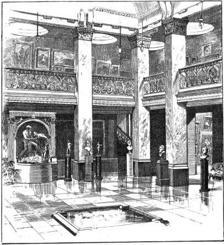
Building: New Gallery (London)
Country: United Kingdom
Year built: 1888
Building in London, England, originally an art gallery, then cinema, church, store Central Hall of the New Gallery, from the catalogue New Gallery Notes , Summer 1888. The New Gallery is a Crown Estate -owned Grade II Listed building at 121 Regent Street , London, which originally was an art gallery from 1888 to 1910, The New Gallery Restaurant from 1910 to 1913, The New Gallery Cinema from 1913 to 1953, and a Seventh-day Adventist Church from 1953 to 1992. After having been empty for more than ten years, the building was a Habitat furniture store from 2006 to 2011, and since September 2012 it is a flagship store for Burberry . The gallery period The  New Gallery was founded in 1888 by J. Comyns Carr and Charles Edward Hallé .  Carr and Hallé had been co-directors of Sir Coutts Lindsay 's Grosvenor Gallery , but resigned from that troubled gallery in 1887. The building was designed by Edward Robert Robson FSA , and constructed in little more than three months to ensure that it could open in the summer of 1888. The gallery was built on the site of an old fruit market. Existing cast-iron columns supporting the roof were encased with marble to give the impression of "massive marble shafts" topped with gilded Greek capitals . The architrave , frieze , and cornices above the columns were covered with platinum leaf. At the opening, the West and North Galleries on the ground floor were devoted to oil paintings, and the first floor balcony around the Central Hall displayed smaller works in oils, watercolours, etchings and drawings. Sculpture was displayed in the Central Hall itself. Artists and exhibitions The New Gallery continued the ideals of the Grosvenor, and was an important venue for Pre-Raphaelite and Aesthetic movement artists. Edward Burne-Jones , then at the height of his popularity, supported the new venture, serving on its Consulting Committee and lending three large oils for the opening, thus ensuring its financial success. Lawrence Alma-Tadema and William Holman Hunt also joined the Consulting Committee, and George Frederic Watts and Lord Leighton transferred their loyalty to the New Gallery. The private view of the first exhibition was held on Tuesday, 8 May 1888, and the exhibition opened to the public on Wednesday, 9 May, for three months. The private view was a great social success, with former Prime Minister William Ewart Gladstone among the early arrivals. In October and November 1888, the New Gallery hosted the first showcase of industrial and applied arts by the Arts and Crafts Exhibition Society under the direction of its founding president, illustrator and designer Walter Crane . No attempt had been made to show contemporary decorative arts in London since the Grosvenor Gallery's Winter Exhibition of 1881, which included cartoons for mosaic, tapestry, and glass, and the Society's annual (later triennial) exhibitions at the New Gallery were important events in the Arts and Crafts Movement at the end of the 19th century. In 1890, the New Gallery held an important exhibition of Tudor portraits and relics under the auspices of Queen Victoria . The New Gallery was the setting for a major Burne-Jones retrospective in 1892–93 and a memorial exhibition of his works in 1898. In 1893 the New Gallery exposed for the first time four panels by Masaccio , later attributed to the Pisa Polyptych (now in Staatliche Museen , Berlin ). Carr continued as co-director until 1908.  The Arts and Crafts Exhibition of 1910 was the last to be held at the New Gallery. Later uses for the building In 1910, the interior was converted into The New Gallery Restaurant, but it was converted again in January 1913, this time to a cinema . Enlargement and modifications were made to the cinema in 1925, including the installation of a Wurlitzer organ . It was the location of the UK showing of the first full-length animated cartoon, Snow White and the Seven Dwarfs in 1938. After World War II the cinema struggled, partly because it was slightly off-West End,  and the then owners, Gaumont British Theatres. sold the lease to the Seventh-day Adventist Church and was used as a church from 1953 until the 1990s, although the cinema was occasionally used for religious films. It remained empty until 2006, when it became a Habitat furniture store.  The Wurlitzer organ remained in place and was restored to its original condition. Habitat surrendered the lease in March 2011, and in September 2012 the site become a flagship store for Burberry . The New Gallery became a Grade II Listed building in 1992. References